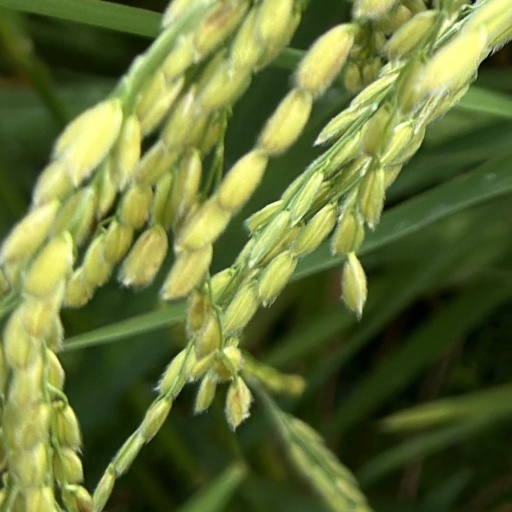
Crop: rice